Pupung

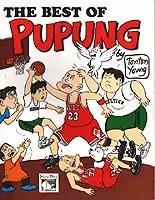
Cover of "The Best of Pupung" (1992)

Pupung is a daily comic strip created by Filipino cartoonist Washington "Tonton" Young. Appearing in the broadsheet "Manila Bulletin", the strip revolves around its title character, a young boy, and his family and household. Pupung's family maintains a "lugawan", a restaurant which mainly serves rice congee (Filipino "lugaw") dishes.